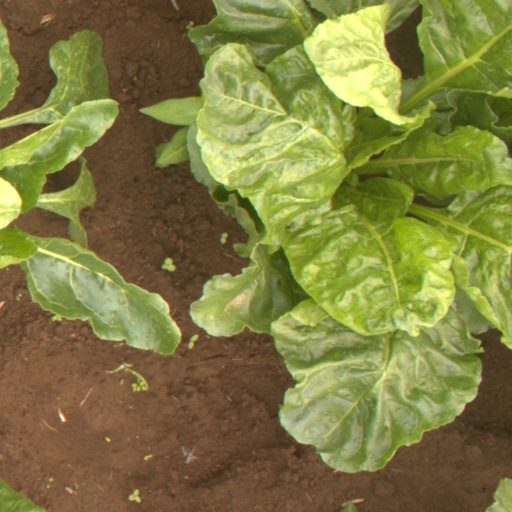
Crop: sugar beet